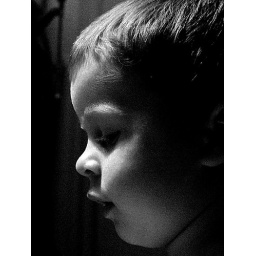
Friedemann in the bathtub (well, the bathroom sink, which is his bathtub)